28th National Film Awards

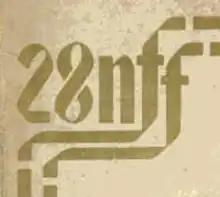
28th National Film Awards

The 28th National Film Awards, presented by Directorate of Film Festivals, the organisation set up by Ministry of Information and Broadcasting, India to felicitate the best of Indian Cinema released in the year 1980. Ceremony took place in April 1981.